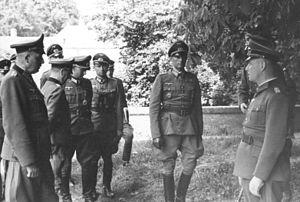
Edgar Feuchtinger, est un général de division allemand de la Seconde Guerre mondiale. Largement décoré, il fut pourtant condamné à mort par un tribunal militaire nazi, pour défaitisme, en janvier 1945. Après-guerre, Edgar Feuchtinger fut par ailleurs mêlé à une affaire d’espionnage, dans le contexte de la guerre froide.